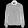
Label: Coat